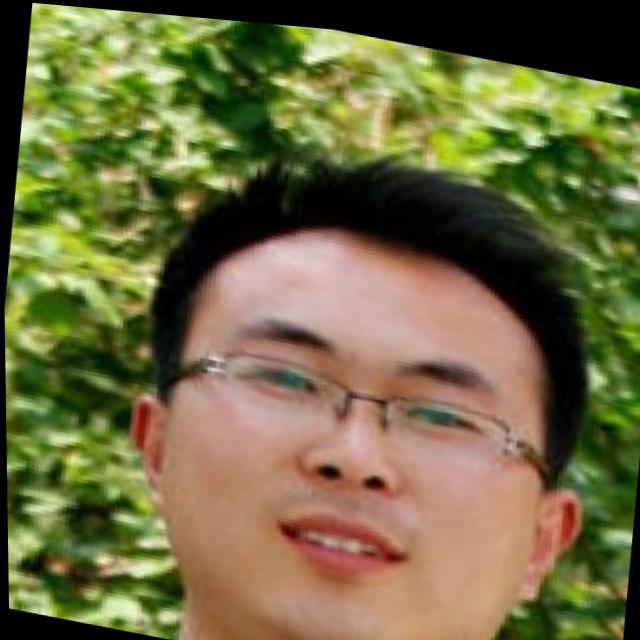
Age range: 21-44